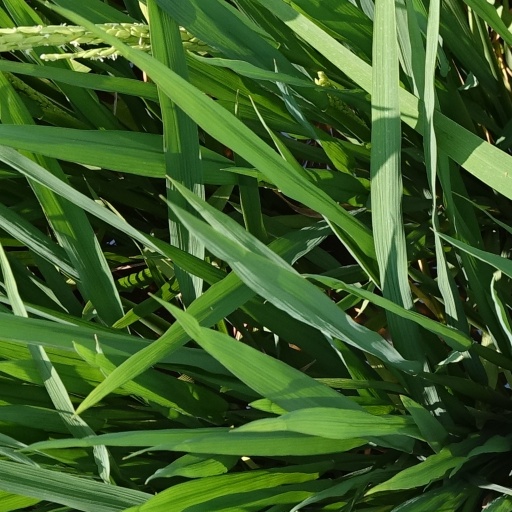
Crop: rice